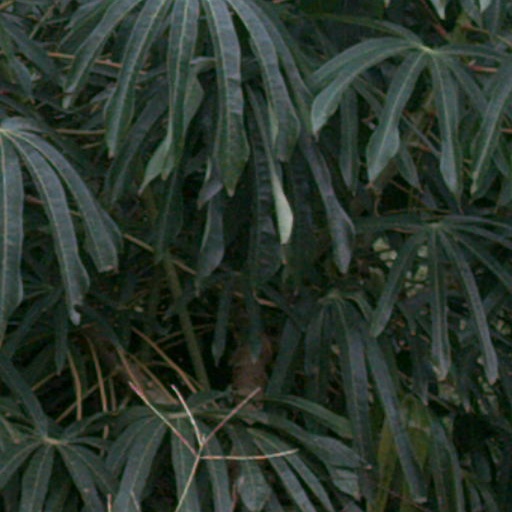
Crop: cassava